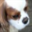
Label: dog